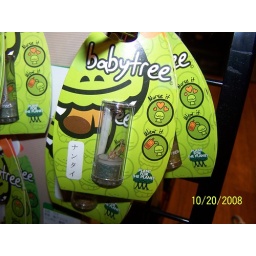
Baby tree: a mini tree in a keychain bottle